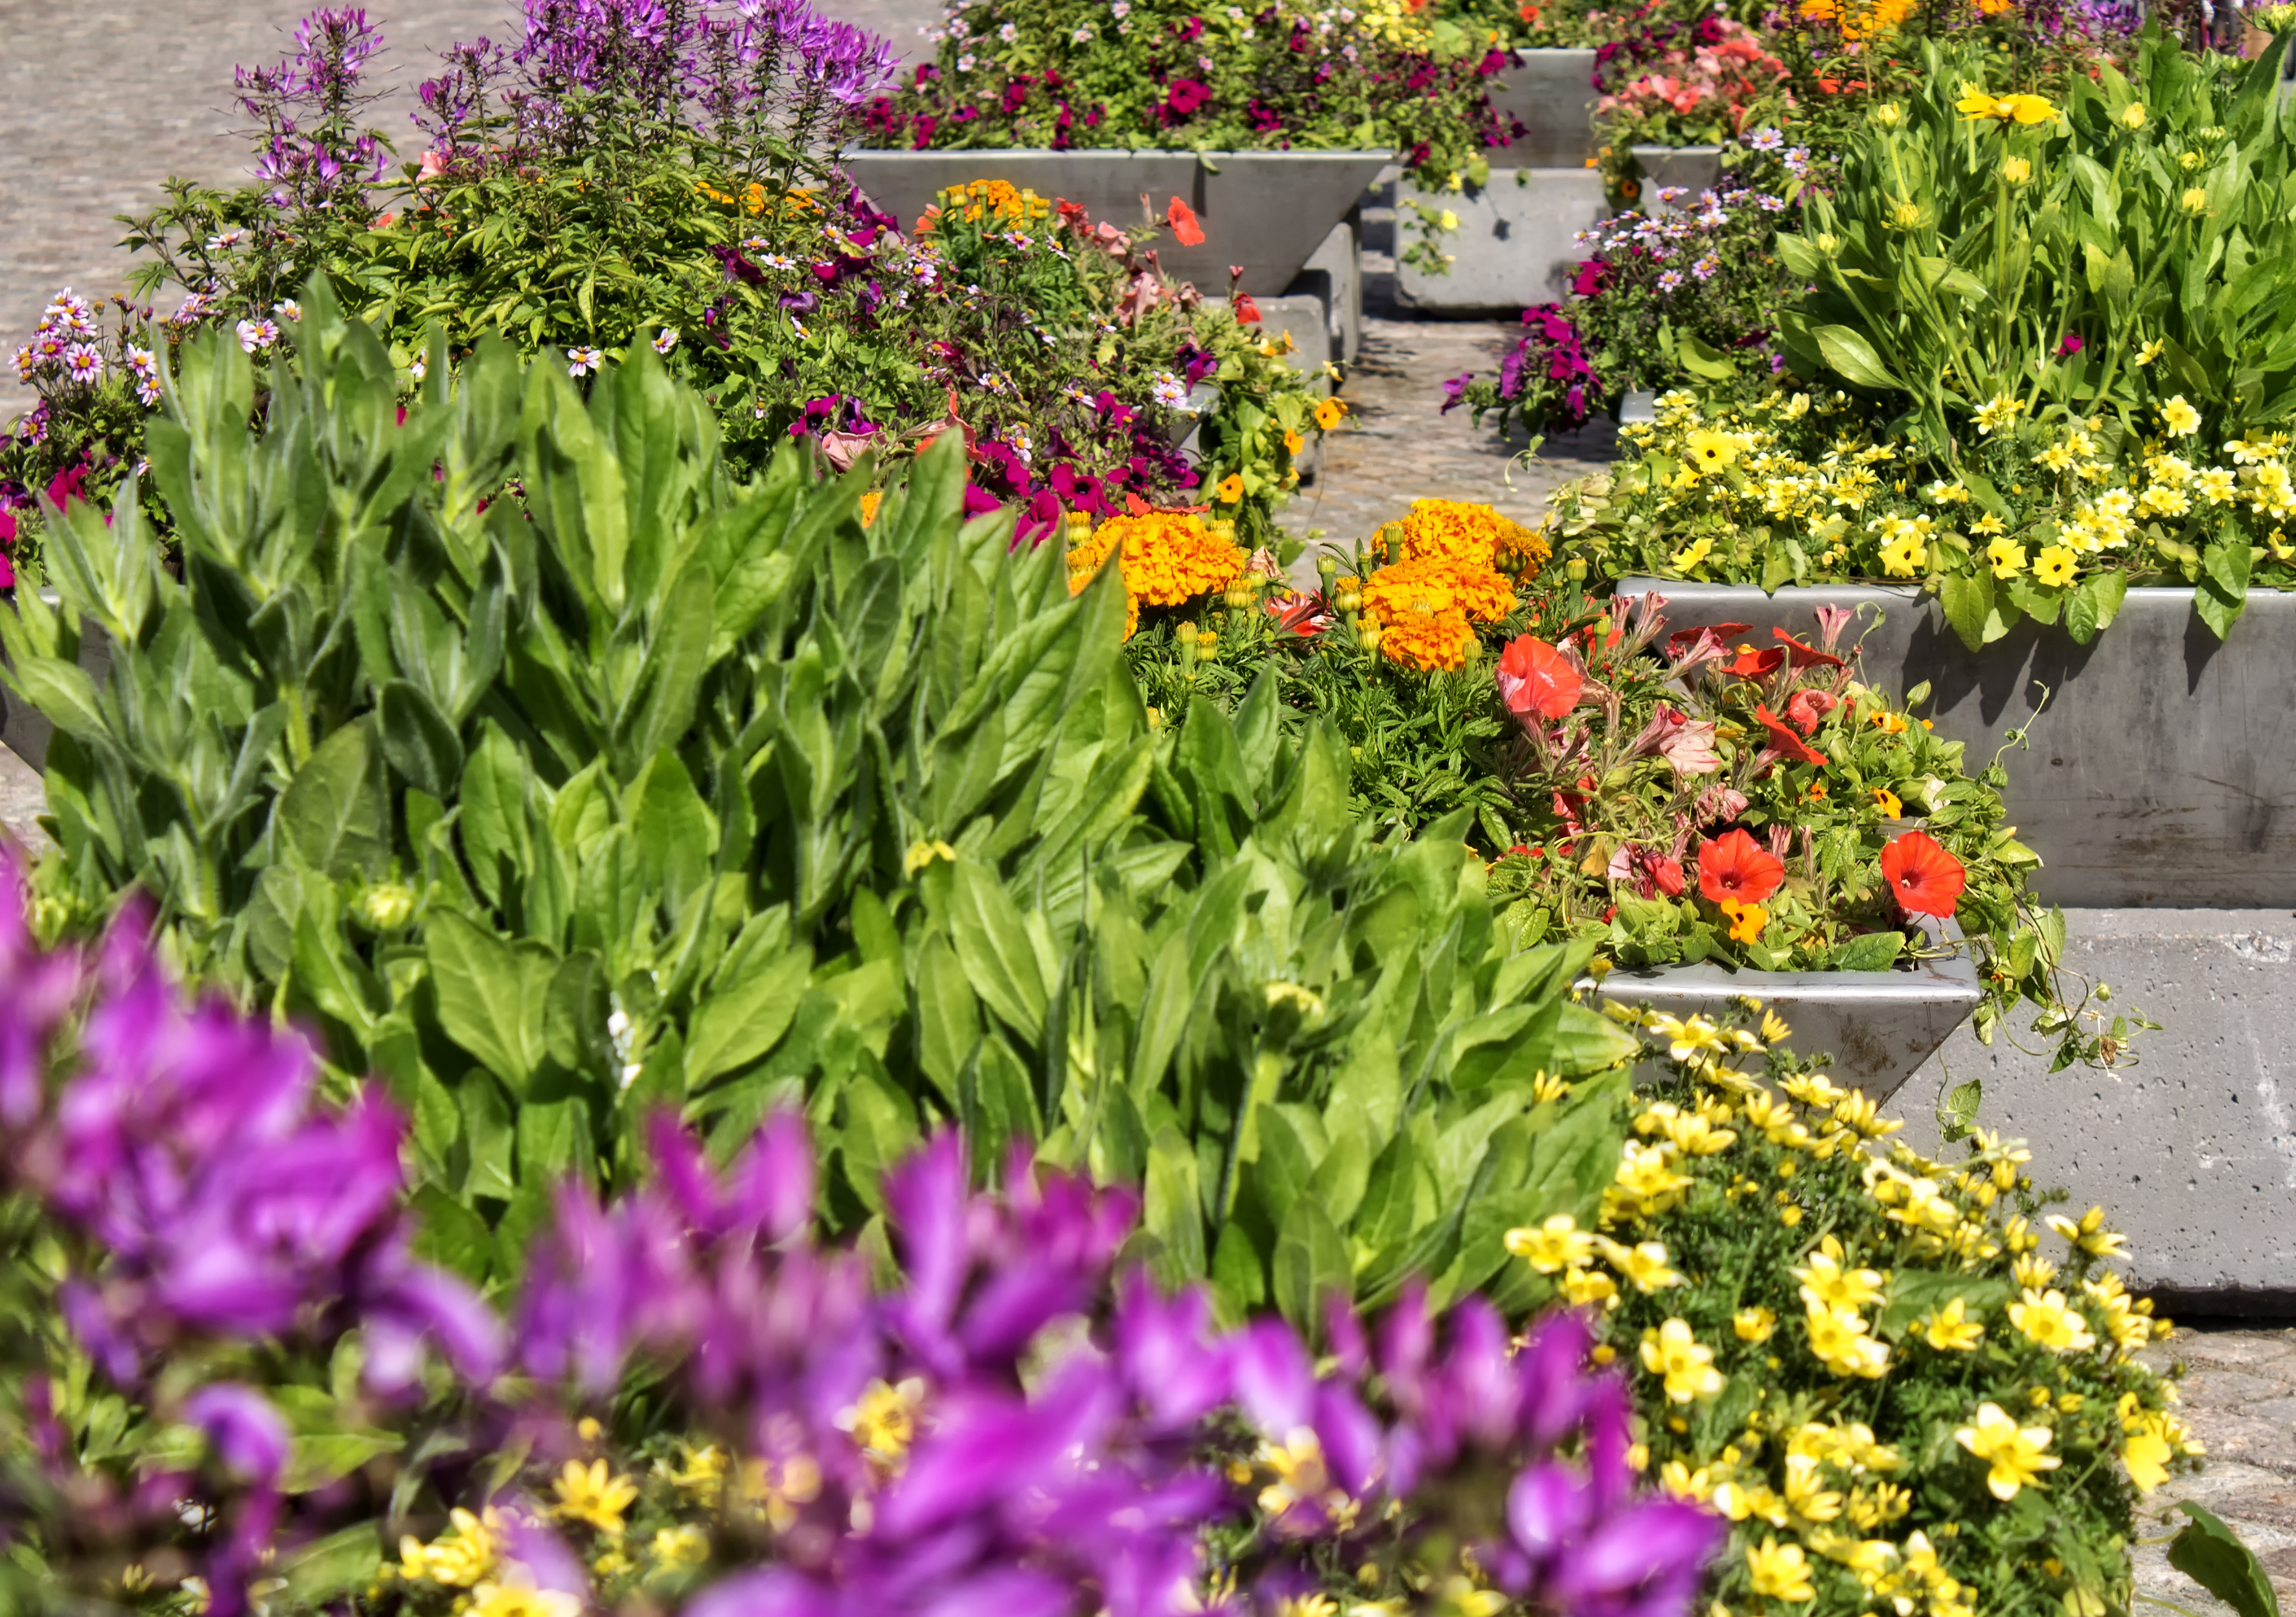
plant, lawn, flower, city, botany, garden, flora, plants, flowers, shrub, finland, helsinki, botanical garden, yard, floristry, rautatientori, annual plant